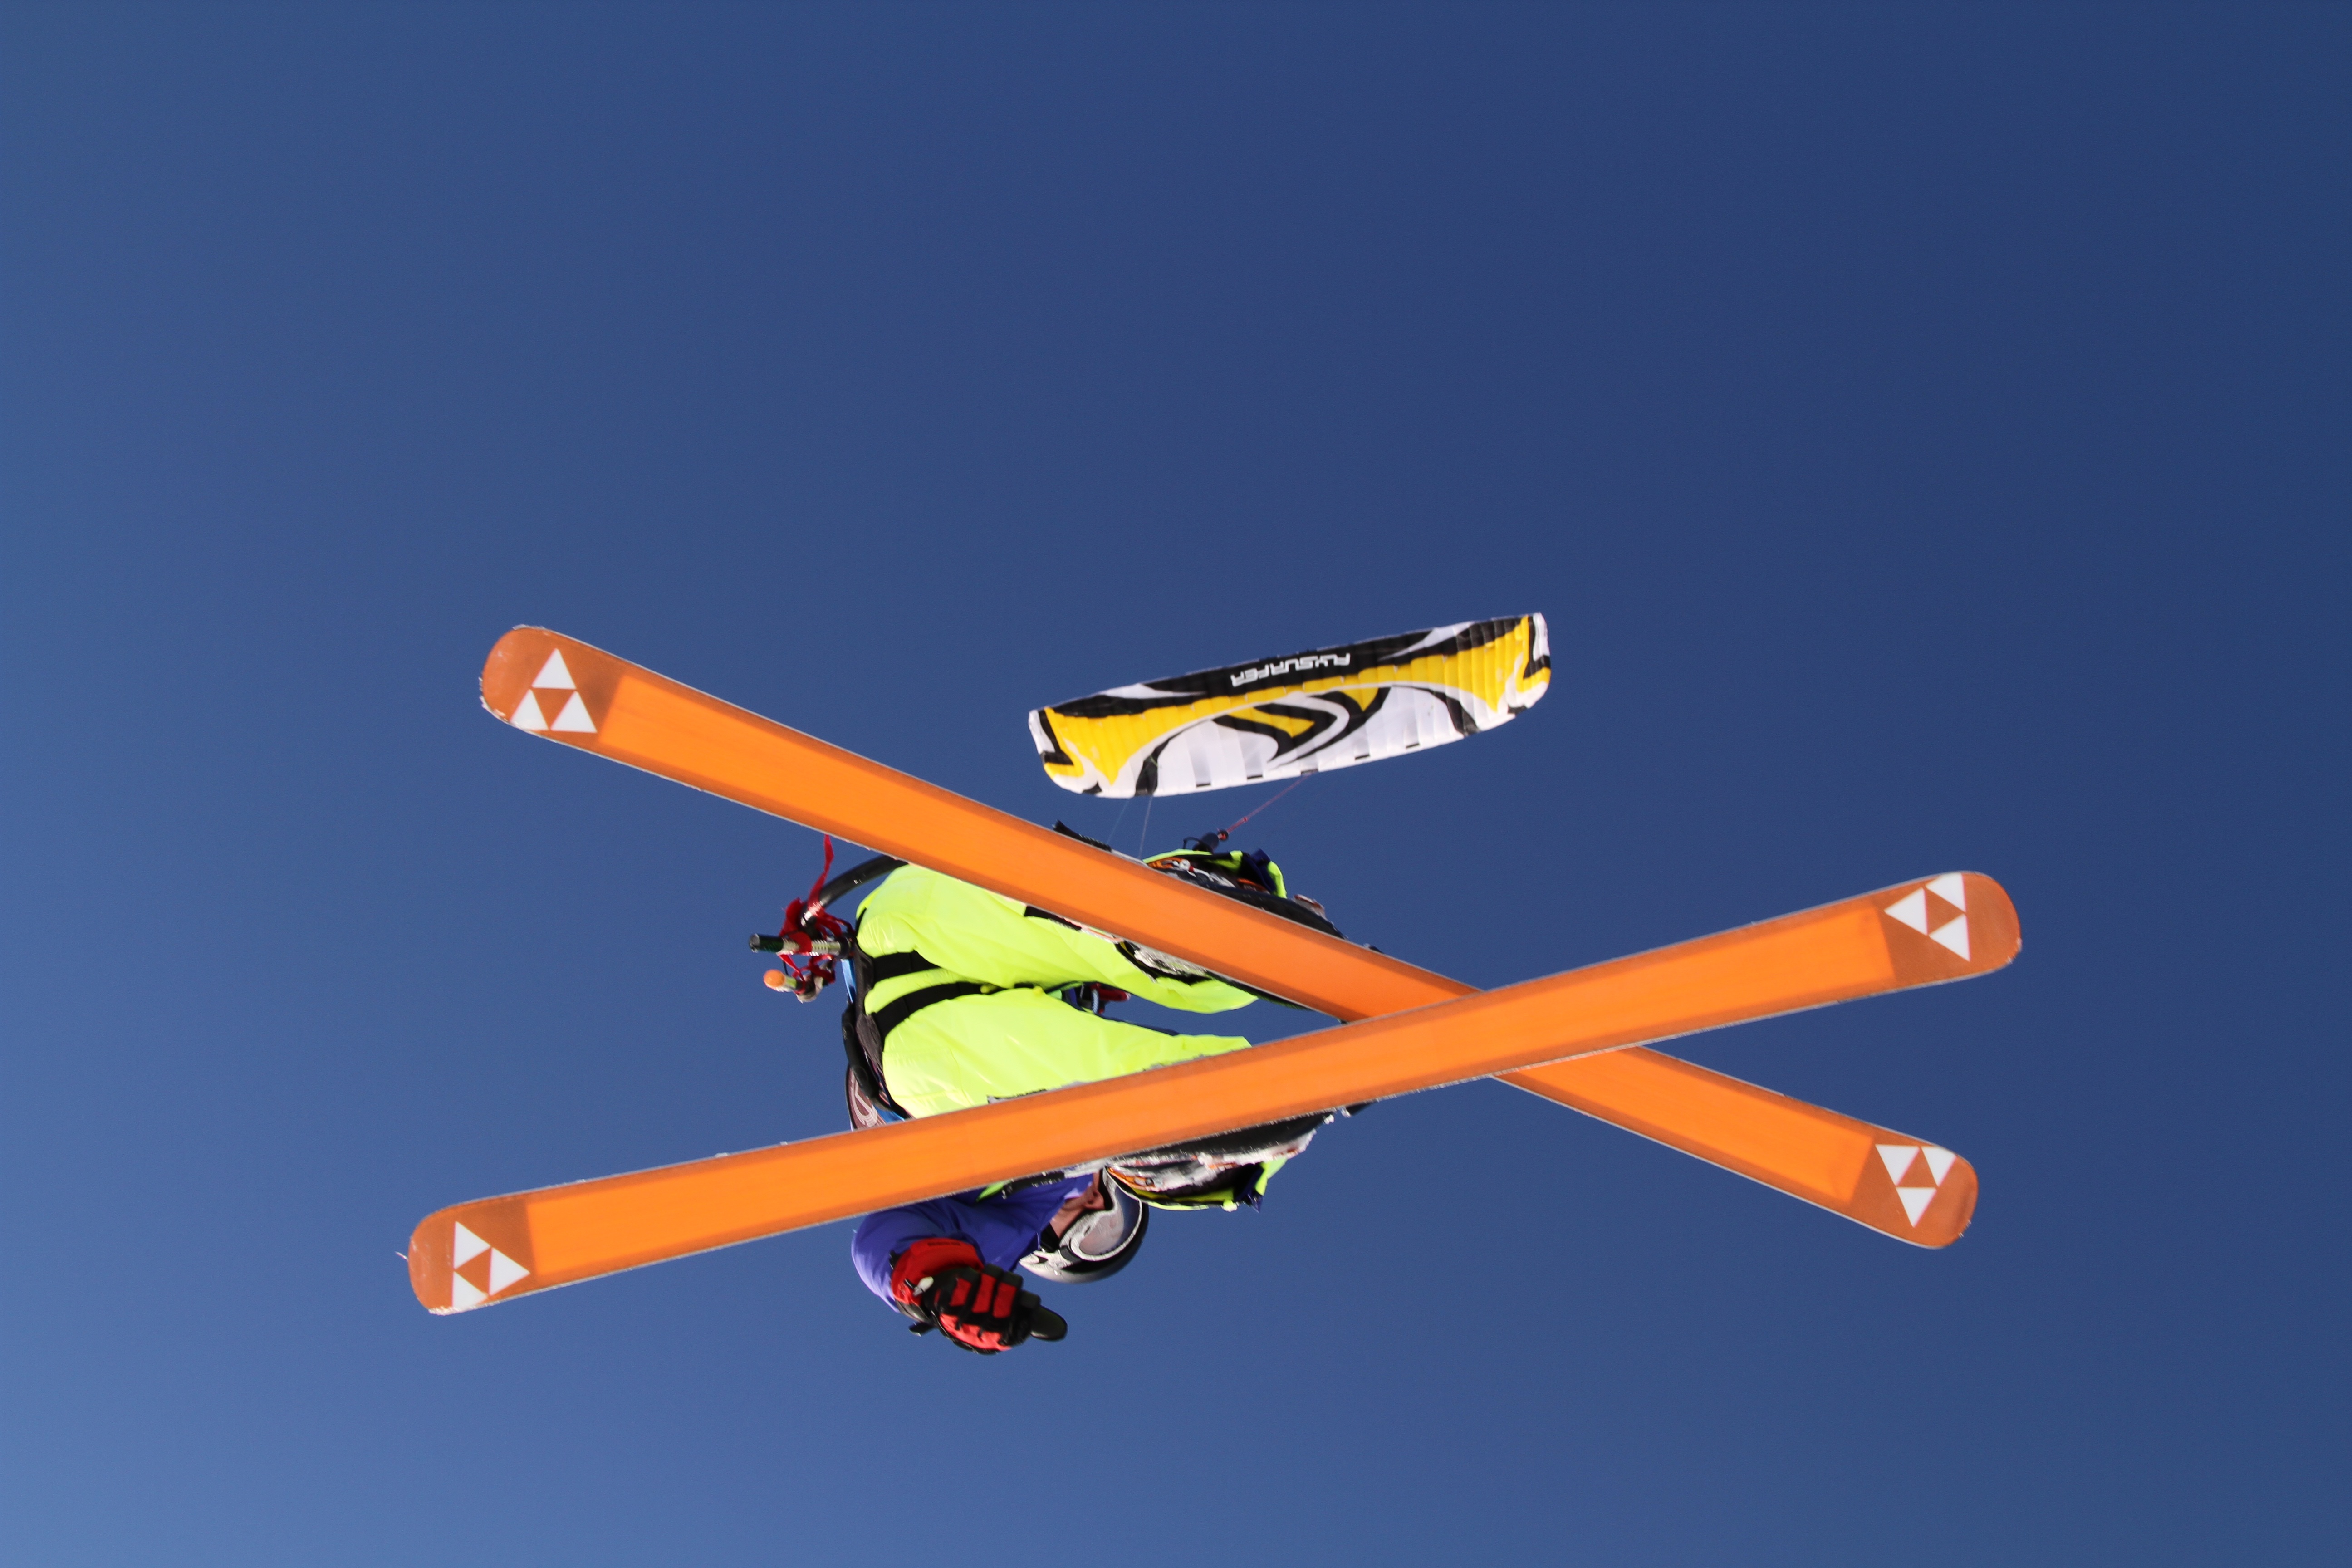
winter, wing, jump, airplane, aircraft, vehicle, kite, aviation, flight, extreme, snowboard, extreme sport, skiing, toy, glider, sports, fisher, kitesurfing, trick, aerobatics, model aircraft, monoplane, atmosphere of earth, general aviation